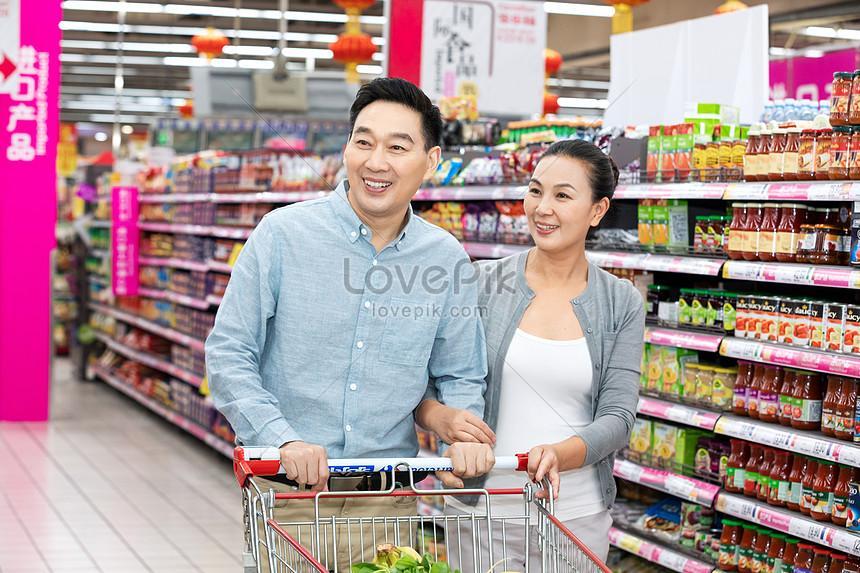
có một cặp đôi đang mua hàng ở bên trong siêu thị